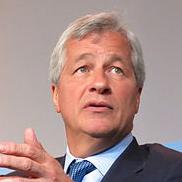
Age: 56